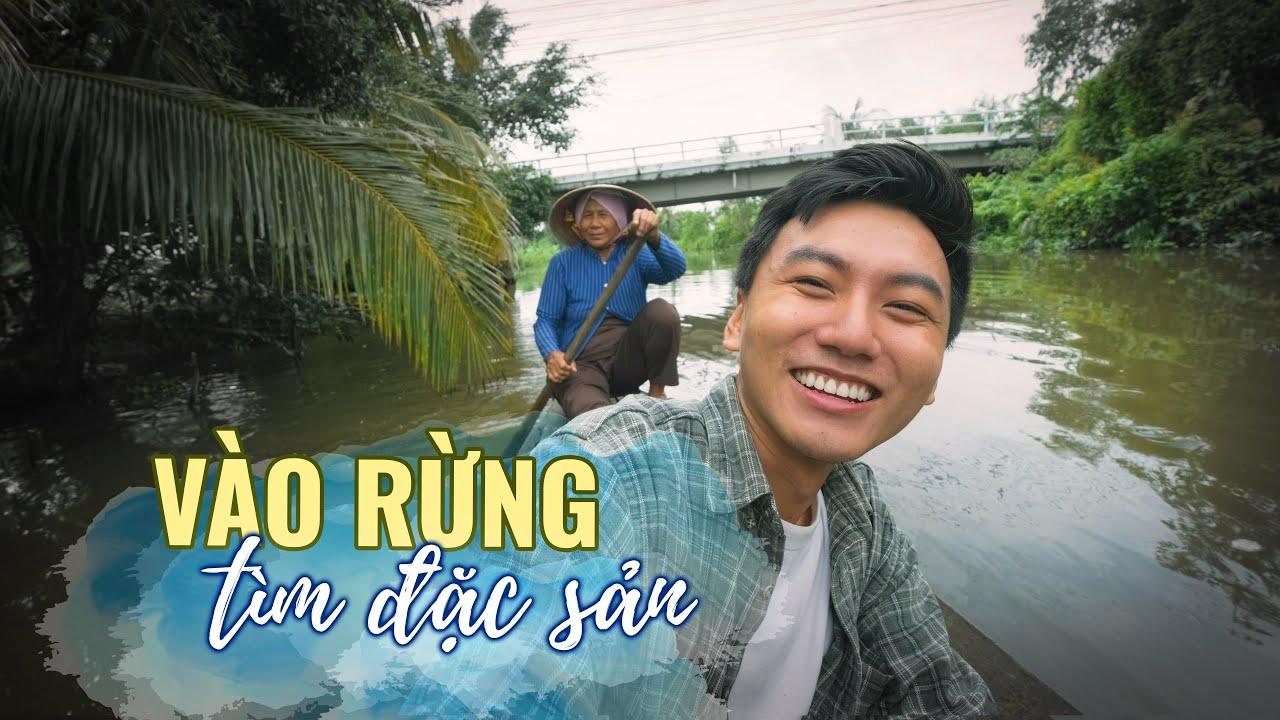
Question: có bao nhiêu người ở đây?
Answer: có hai người ở đây